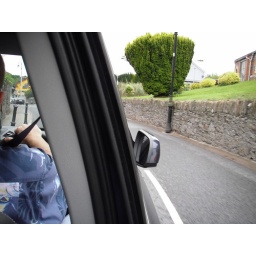
Driving in Scotland and Ireland was hazardous! Imagine running into cyclists and hikers on a blind curve with on oncoming car.